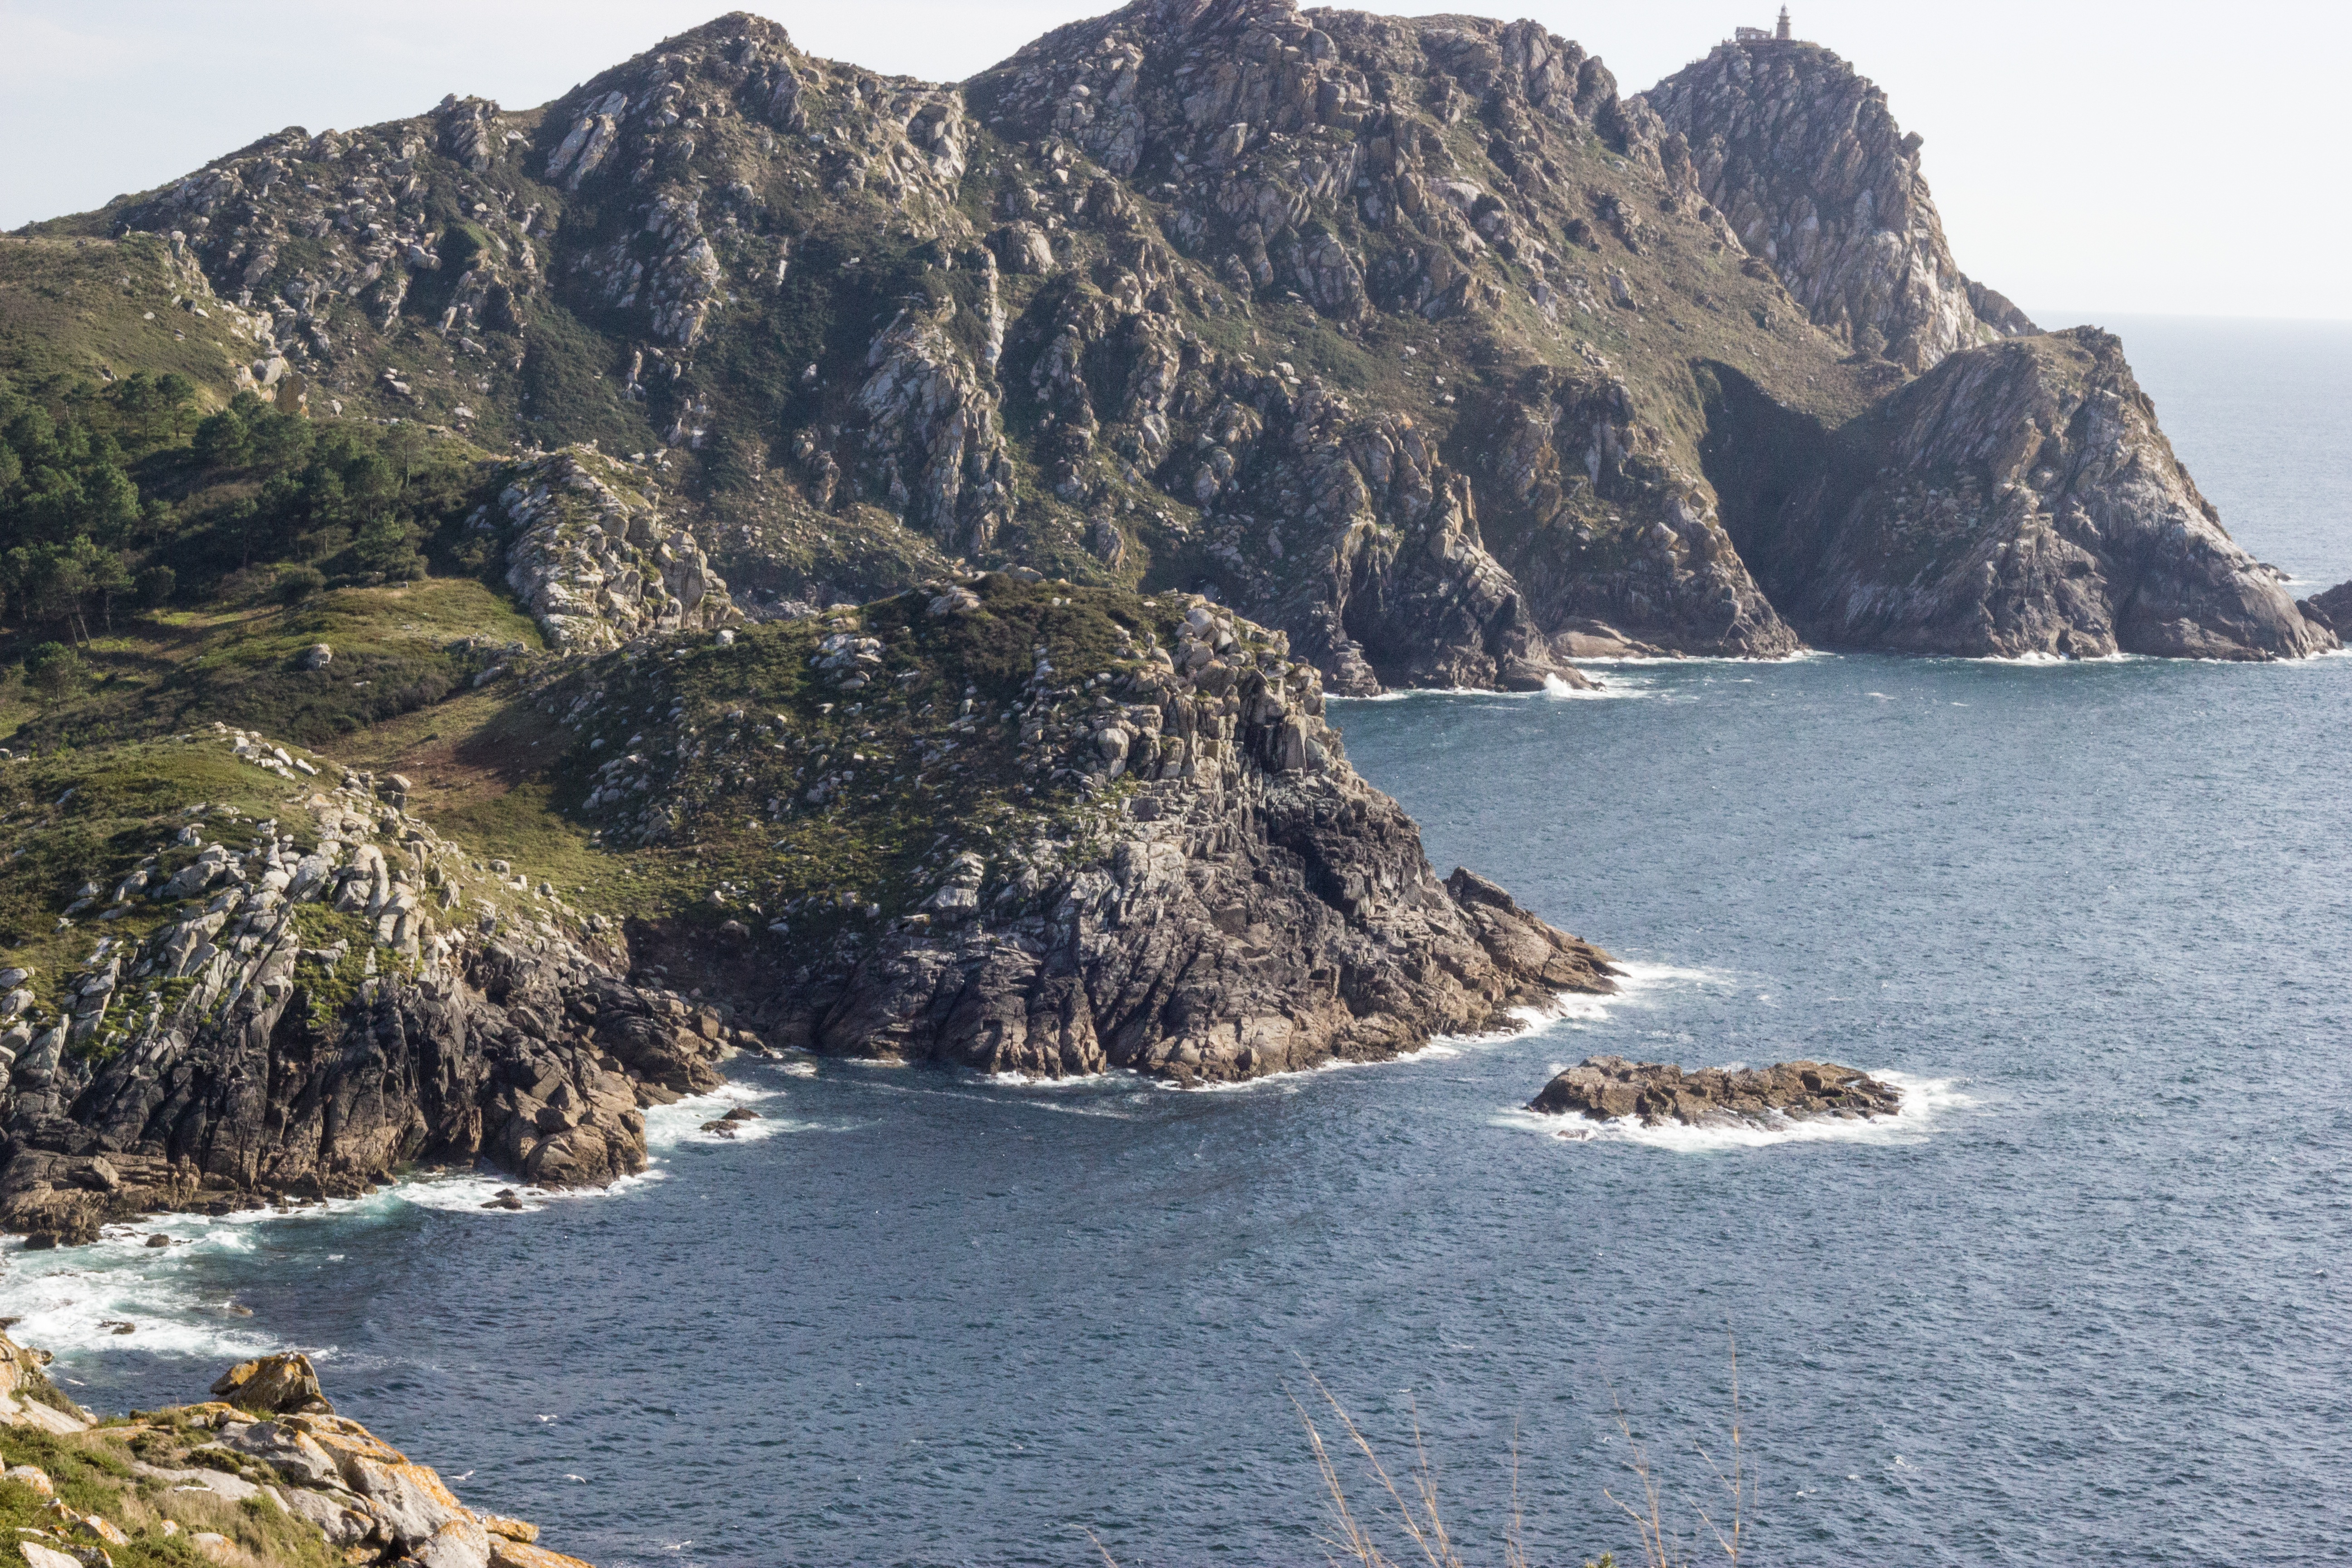
beach, landscape, sea, coast, water, nature, rock, ocean, mountain, shore, cliff, cove, bay, island, fjord, terrain, body of water, rocks, landscapes, galicia, costa, loch, cape, islet, landform, the north sea, geographical feature, promontory